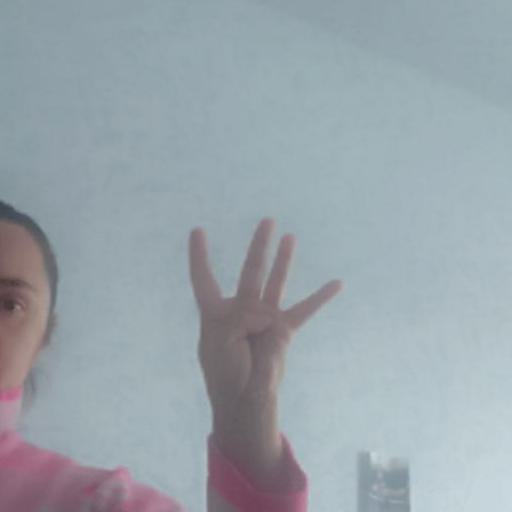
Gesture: four